Ardee

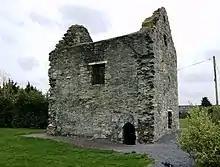
Chantry College

Founded a short time prior to 1487, "Chantry College" consists of a gabled tower, four storeys in height, which has an adjoining two-storey hall to the north. Although the structure was defensible, it is not classified as a fortified townhouse. It was an ecclesiastical building, and as such differs from the two castles in the town. The small section of the original building shares similarities to another surviving building in Howth, Dublin.